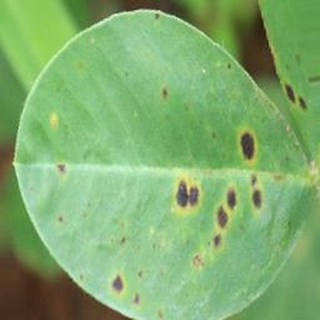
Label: groundnut_early_leaf_spot